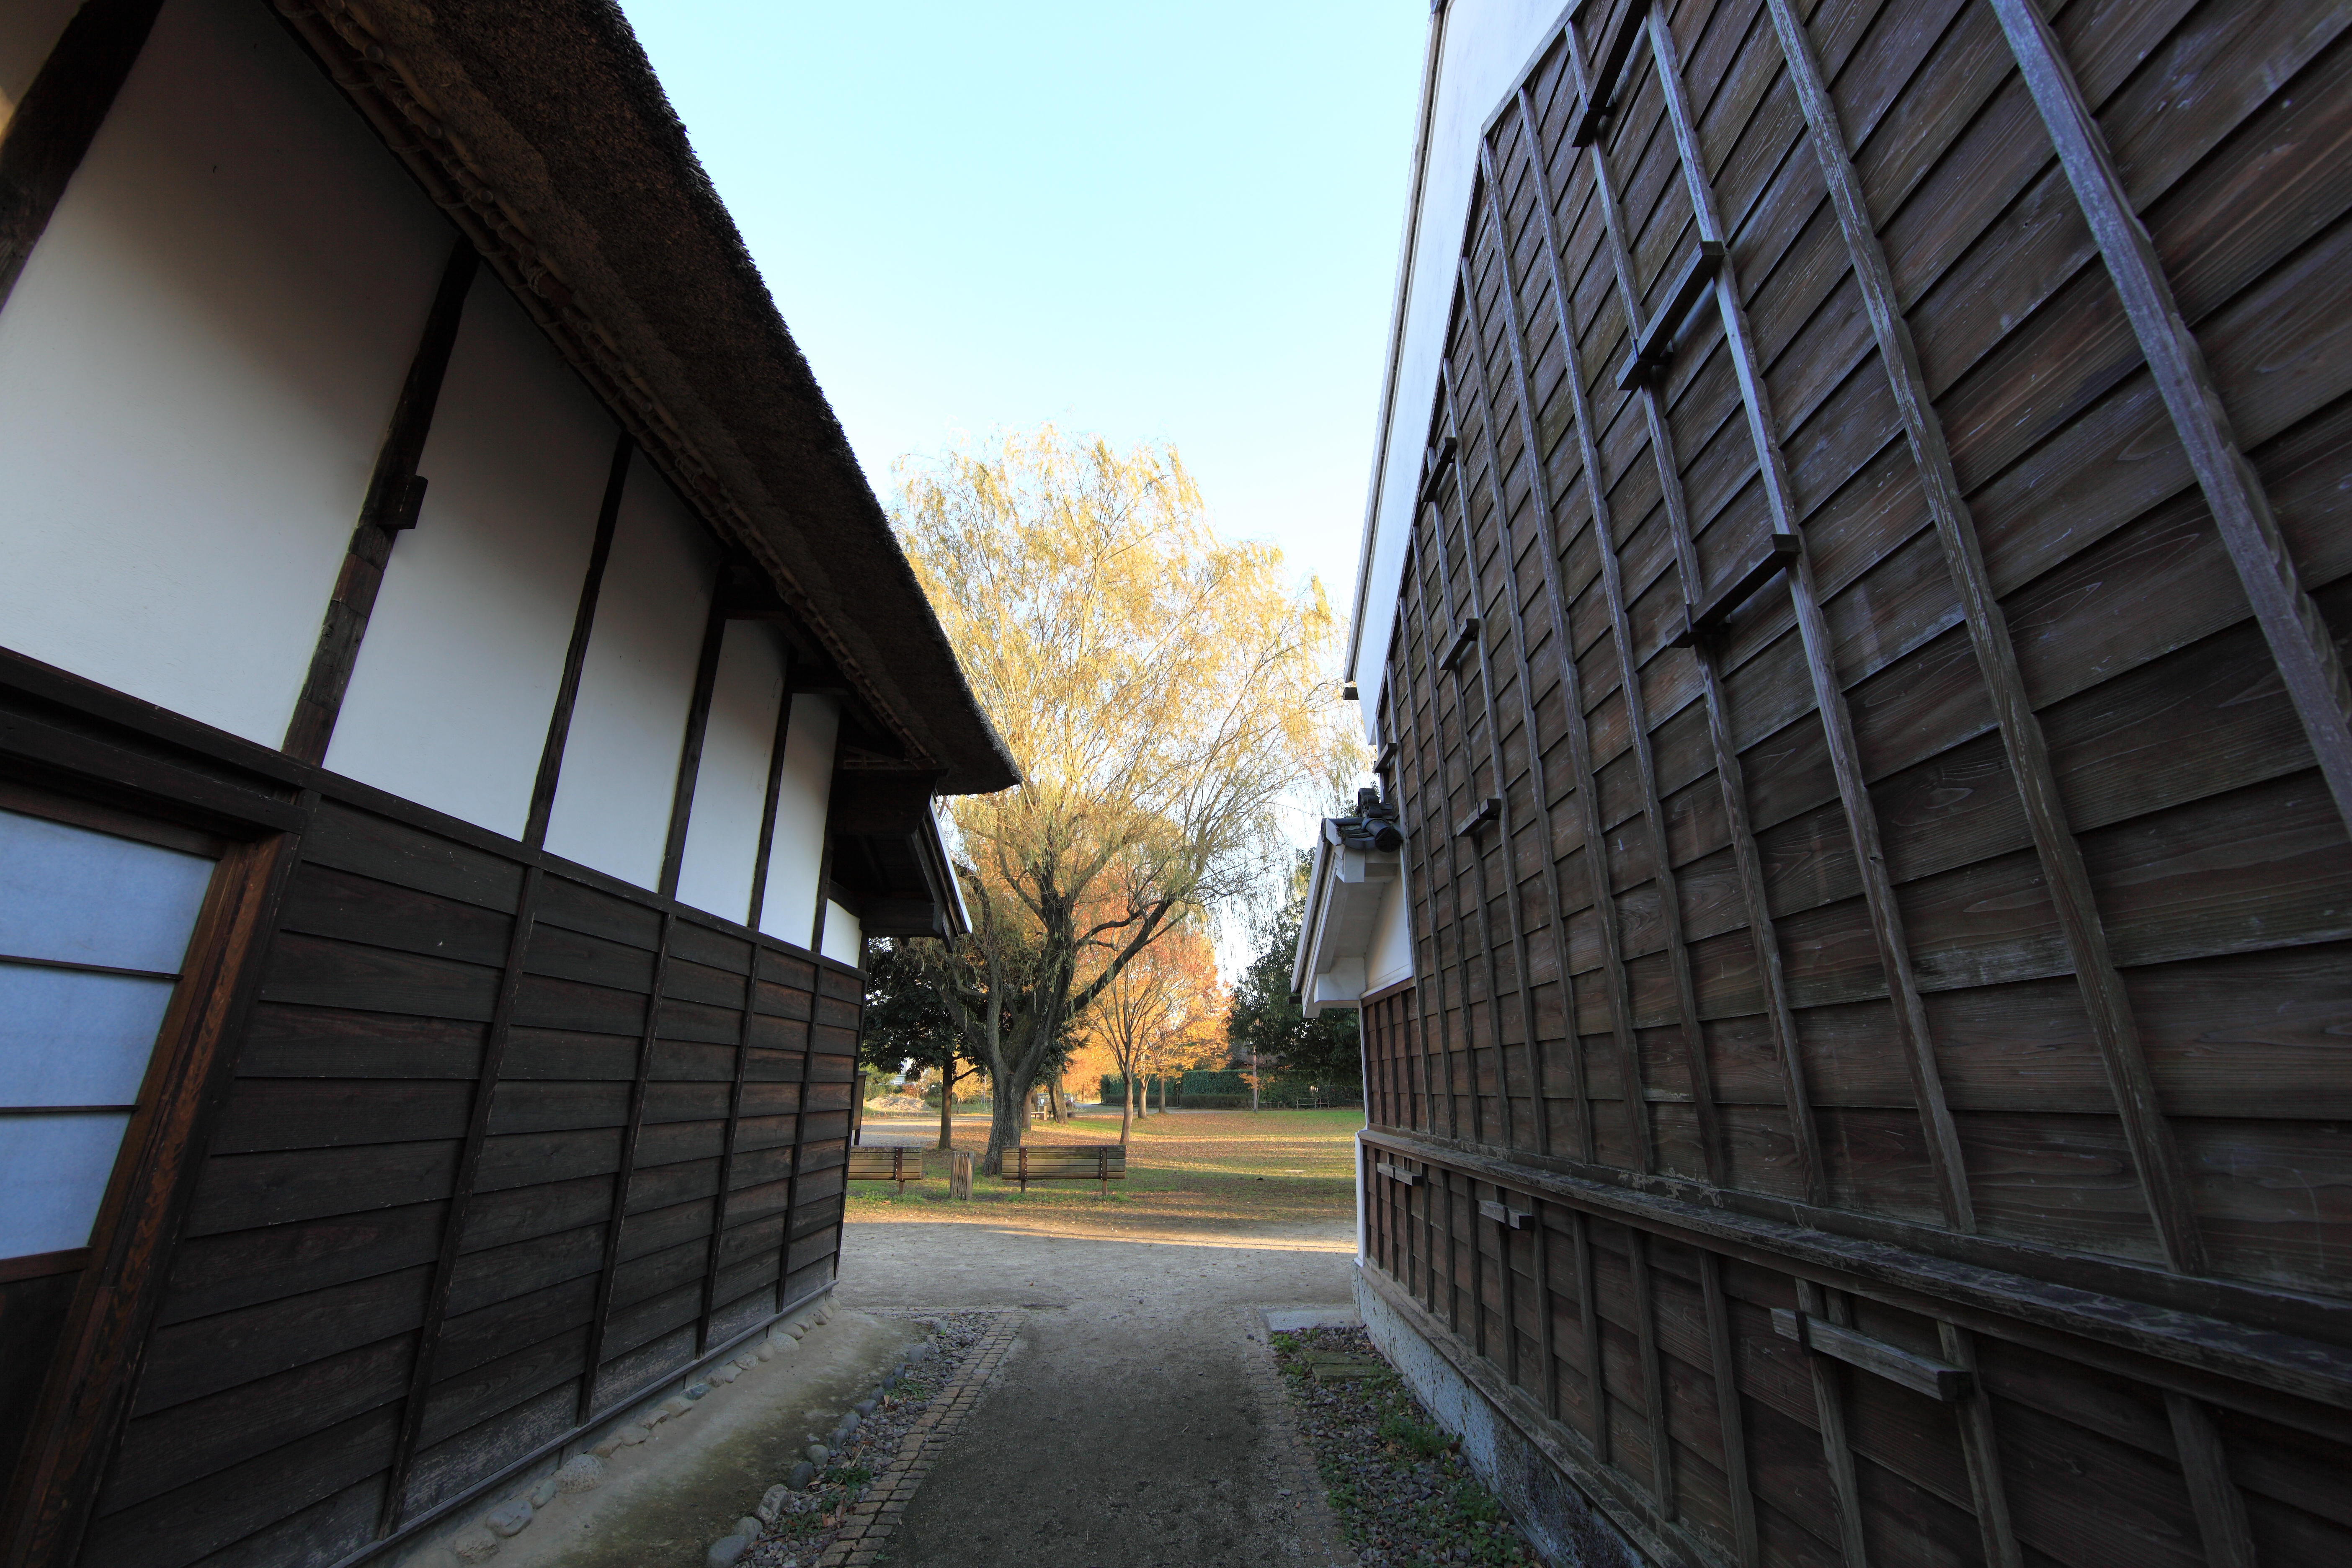
architecture, wood, road, street, house, sunlight, old, alley, city, wall, high, ancient, facade, residence, exterior, design, japanese, infrastructure, 5d, style, hires, markii, traditional, hi, res, resolution, urban area, human settlement